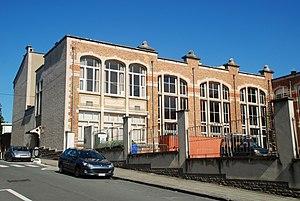
Belgique - Bruxelles - Centre scolaire du Souverain
Cet article recense le patrimoine immobilier protégé à Auderghem. Le patrimoine immobilier protégé fait partie du patrimoine culturel en Belgique.
Le centre scolaire du Souverain est une école communale de style Art nouveau édifiée par l'architecte Henri Jacobs au numéro 7 de la rue des Écoliers à Auderghem, dans la banlieue de Bruxelles en Belgique.